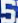
Number: 5